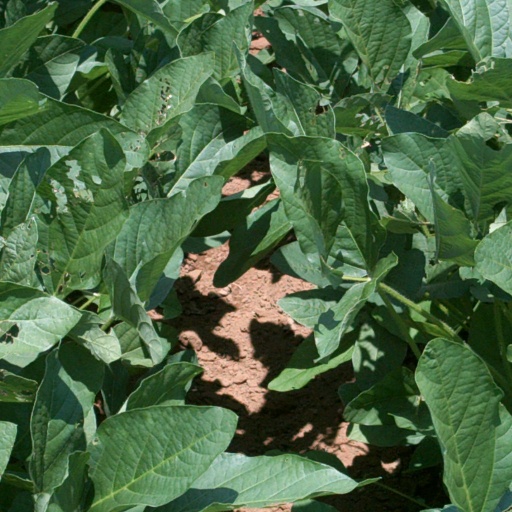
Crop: soybean